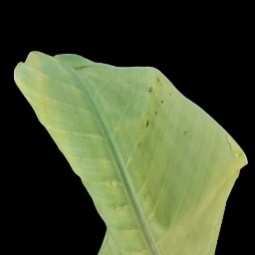
Label: Calcium